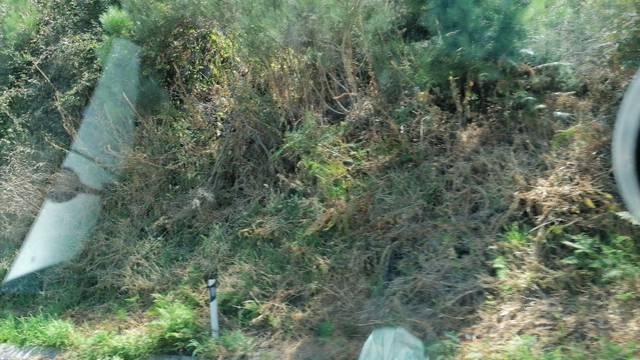
Region: Portugal
Coordinates: 41.261, -8.077